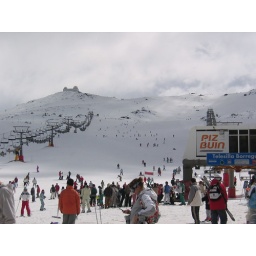
green slopes - cloud coming in but no snow